Chief Armourer of the Kingdom of Portugal

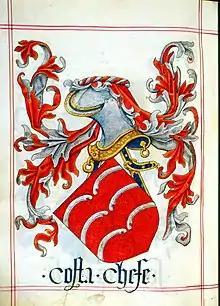
Arms of the Costa family in the "Livro do Armeiro-Mor"

Chief Armourer of the Kingdom (also given as "Armador-Mor" especially in older sources) was a courtly position in the Kingdom of Portugal, instituted by King Afonso V. Their duties consisted of assisting the monarch with dressing in his armour, taking care of the monarch's weapons, and supplying him whenever he was to take arms.